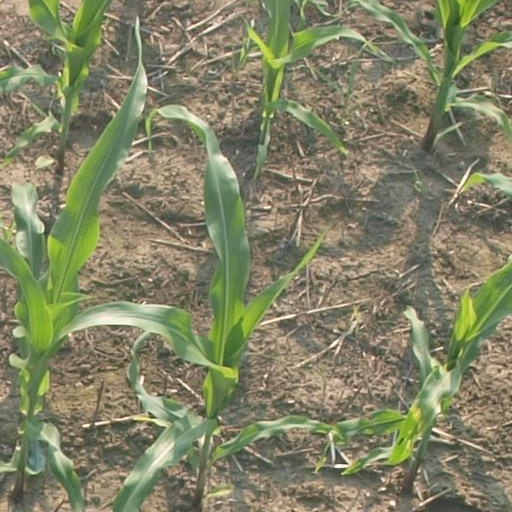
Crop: maize; corn